Timbales

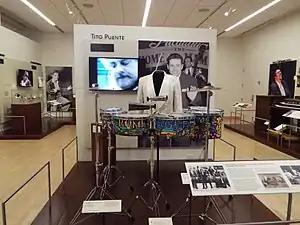
Tito Puente's timbales on exhibit in the Musical Instrument Museum of Phoenix

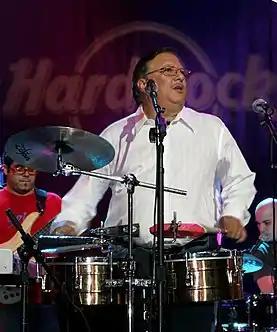
Arturo Sandoval on timbales at the Hard Rock Cafe, Times Square

Timpani were imported into Cuba in the 19th century and used by wind orchestras known as orquestas típicas. These were the same general type of drum used in military bands and in symphonic orchestras. They were, and are, played with mallets (sticks with large, soft, round heads). Timpani were replaced by pailas, which were made from the body of a commonly used metal pan (later, cans of lard were used to make "timbalitos"). These new "timbales" were originally designed to be used by street bands. Unlike classical timpani, these are always hit with straight batons (thicker than standard drumsticks, and not shaped: they are of uniform thickness along the length) that have no additional head.